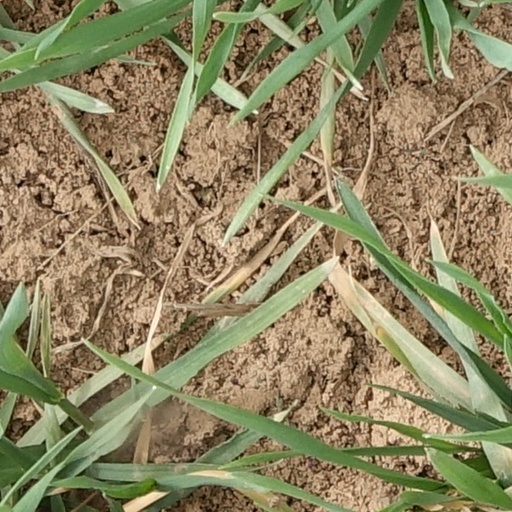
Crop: wheat